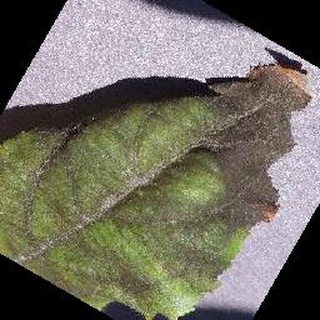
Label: apple_apple_scab